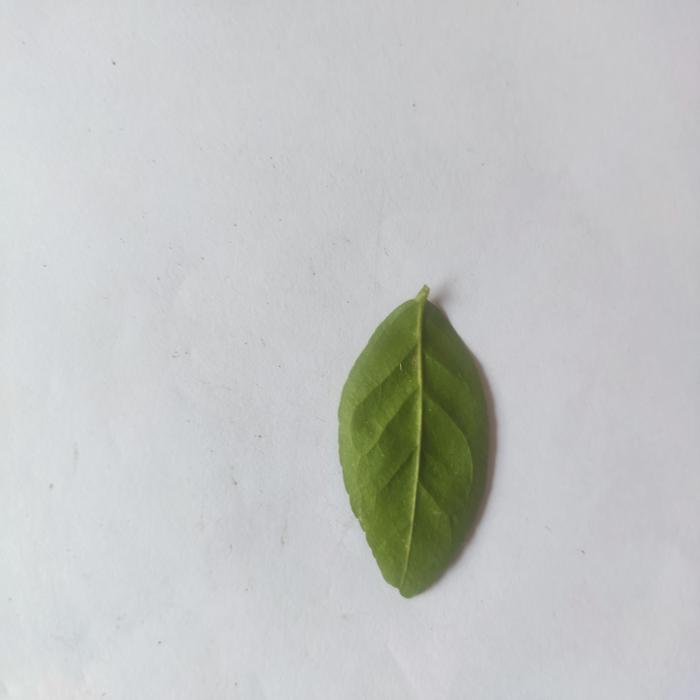
Crop: Aegle Marmelos
Leaf condition: Healthy_Leaf